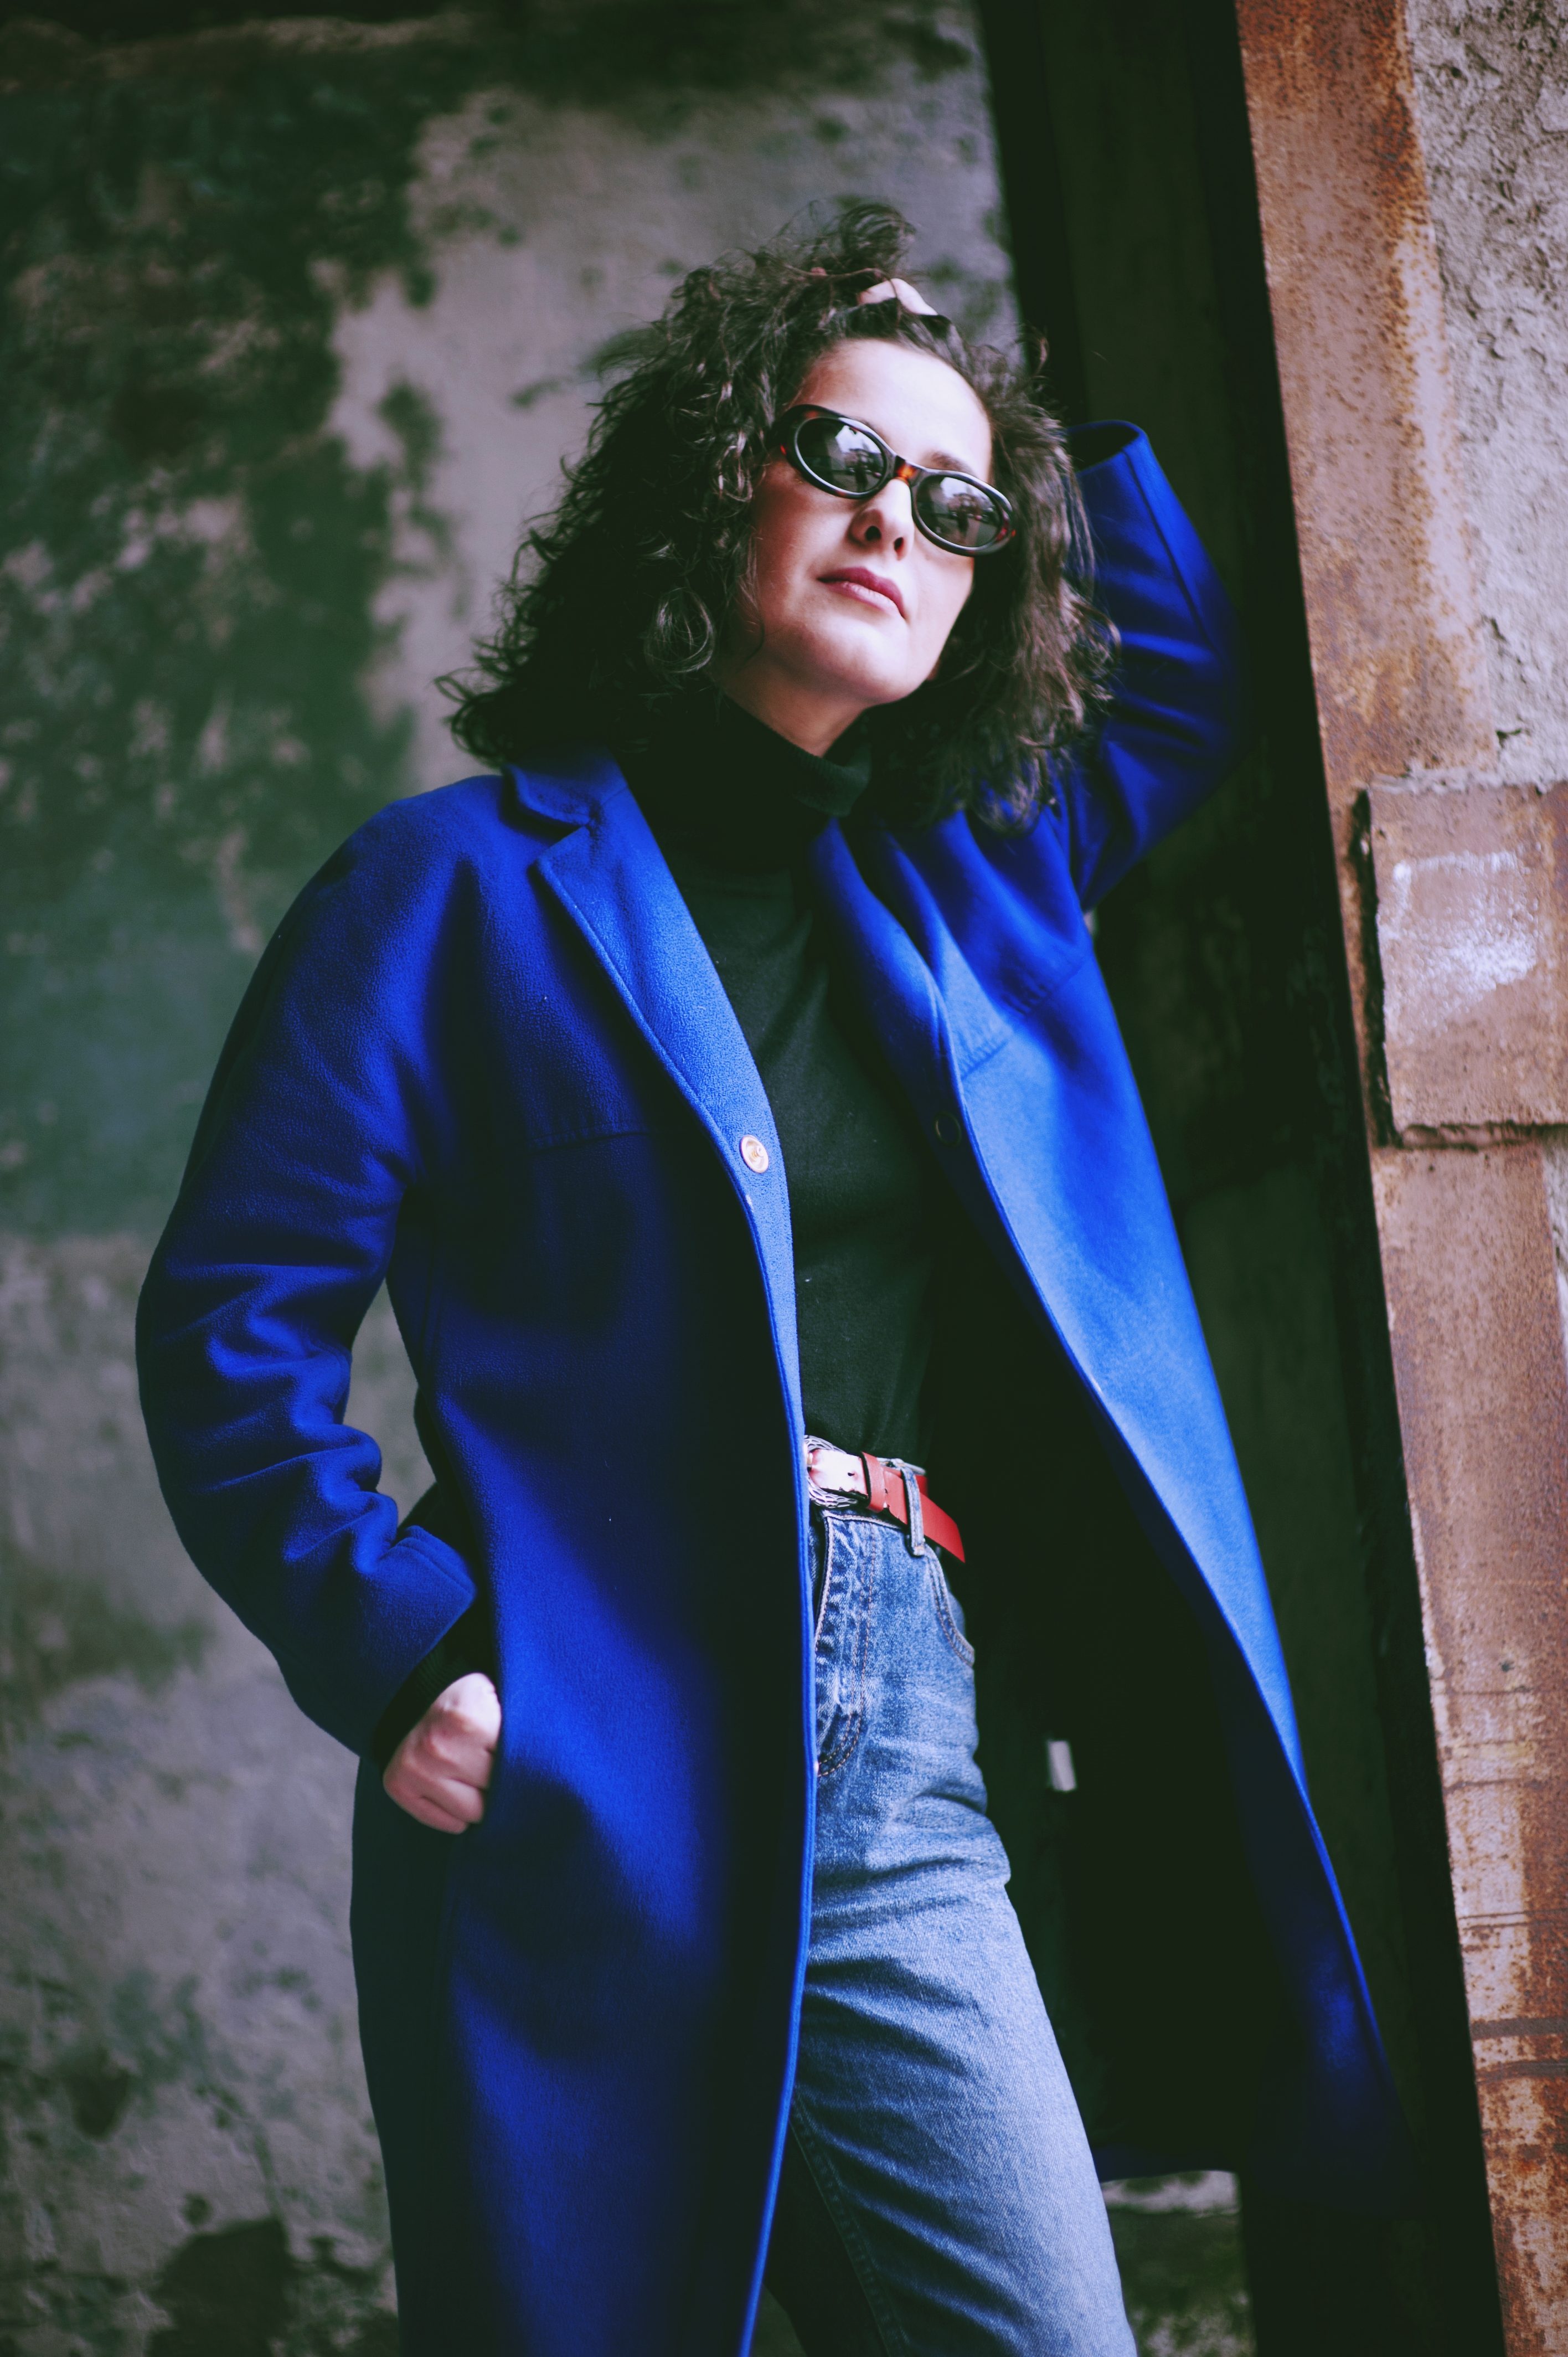
blue, cobalt blue, electric blue, beauty, eyewear, glasses, fashion, sunglasses, outerwear, jacket, photo shoot, cool, tree, model, photography, jeans, formal wear, blazer, suit, vision care, style, fashion design